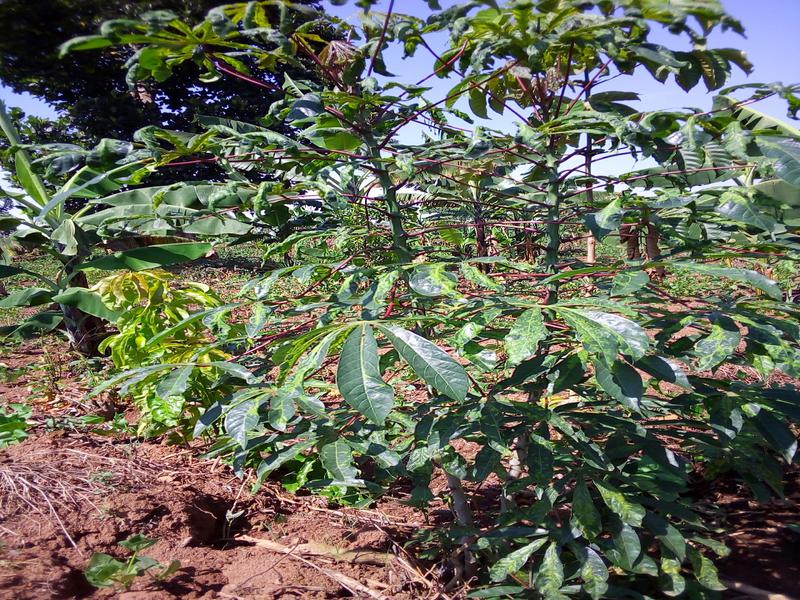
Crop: cassava
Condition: mosaic_disease